Brazil during World War I

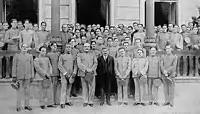

On August 18, 1918, the Brazilian Medical Mission, led by Dr. Nabuco Gouveia and directed by General Aché, was established with 86 doctors, civilian pharmacists, administrative support staff, and a security platoon. They were sent to the European Theatre to establish a hospital.